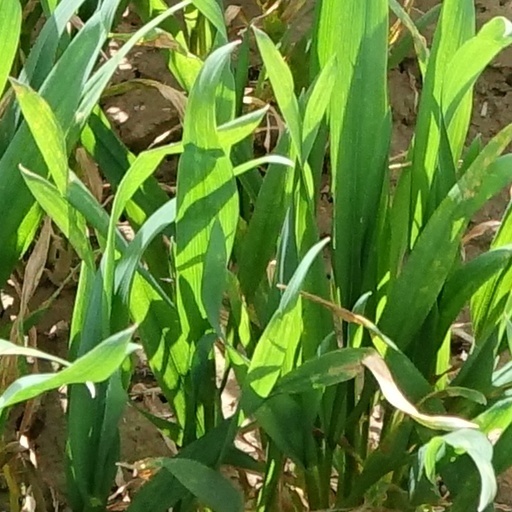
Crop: wheat